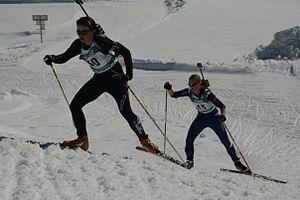
Sophie Boilley, née le 18 décembre 1989 à Valence, est une biathlète française.